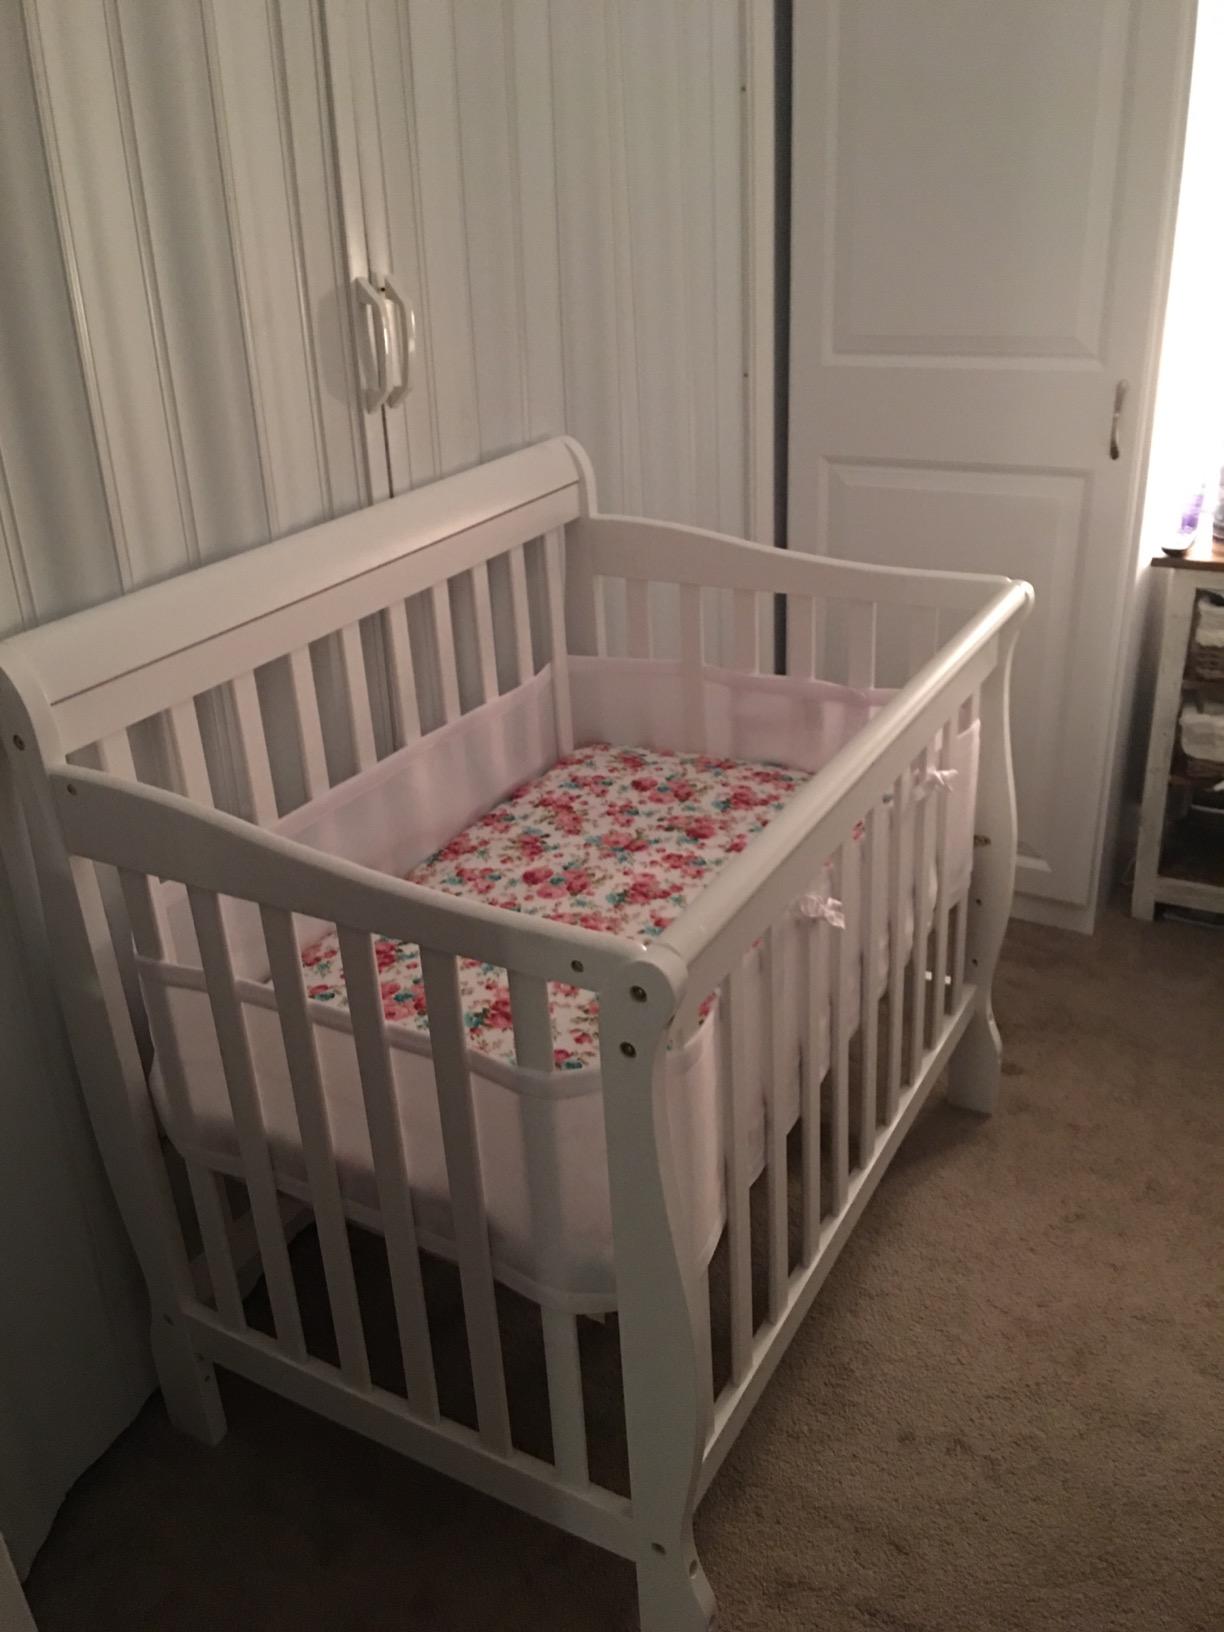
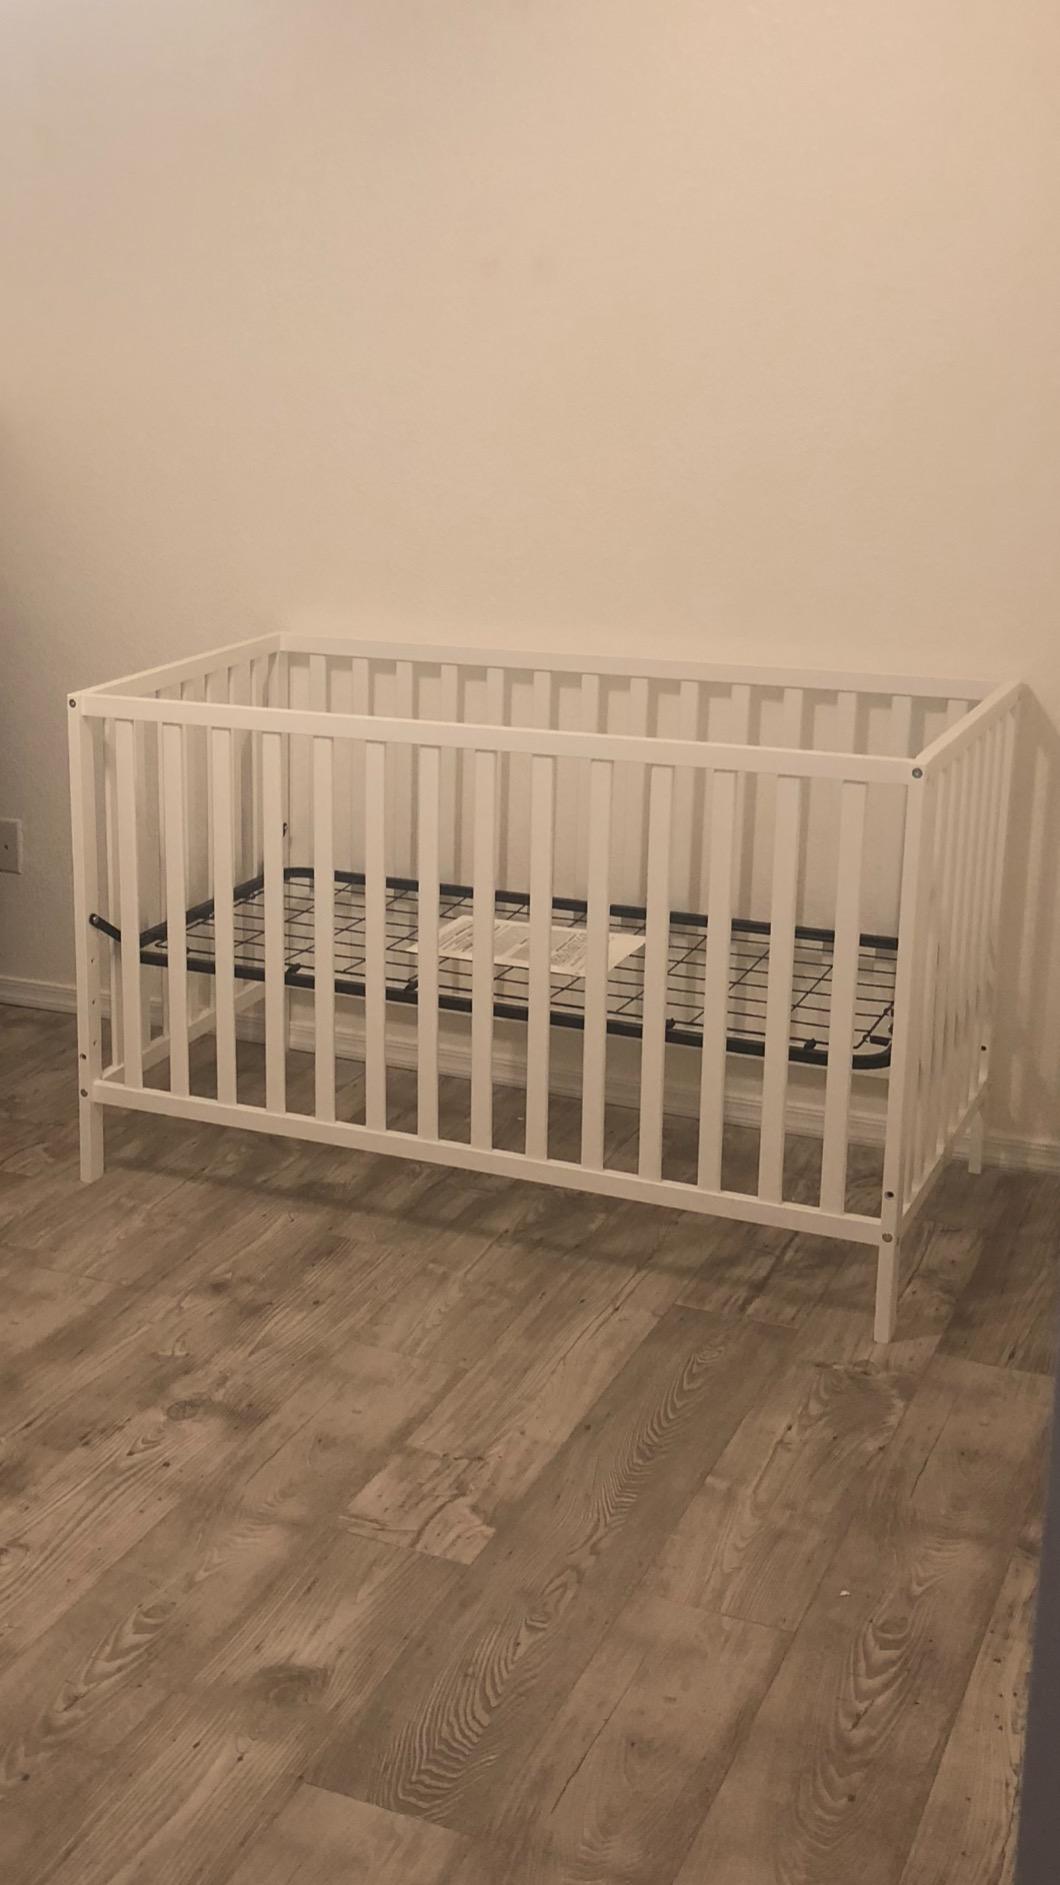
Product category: products_crib
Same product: no